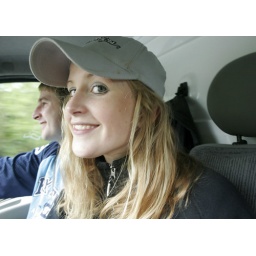
In the van on our road trip around scotland !!